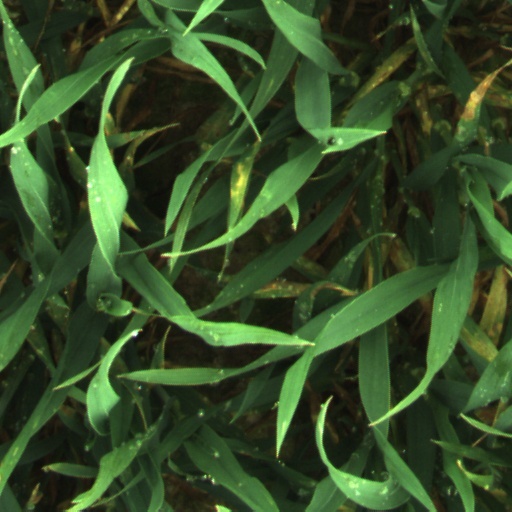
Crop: wheat